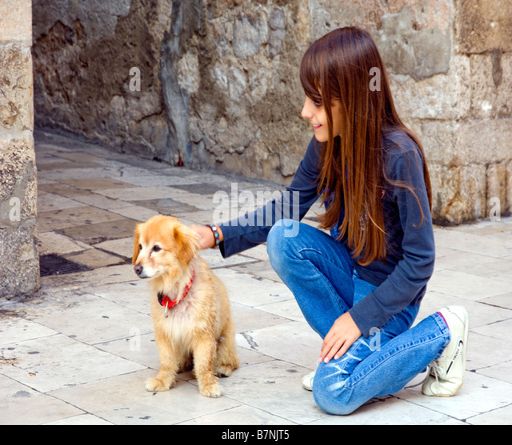
children playing and petting a young puppy dog